Milton T. Murray

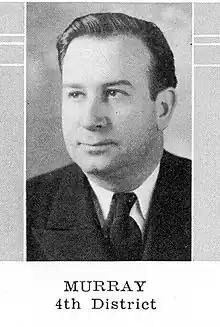
Milton T. Murray

Milton T. Murray (June 1, 1898 – October 3, 1991) was a teacher, lawyer and politician from Milwaukee, Wisconsin.